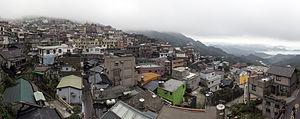
Jiufen, Jioufen ou Chiufen fait partie de la région montagneuse de Ruifang, un des districts de New Taipei près de Keelung, sur la côte nord-est de Taïwan.